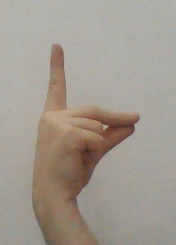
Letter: ta